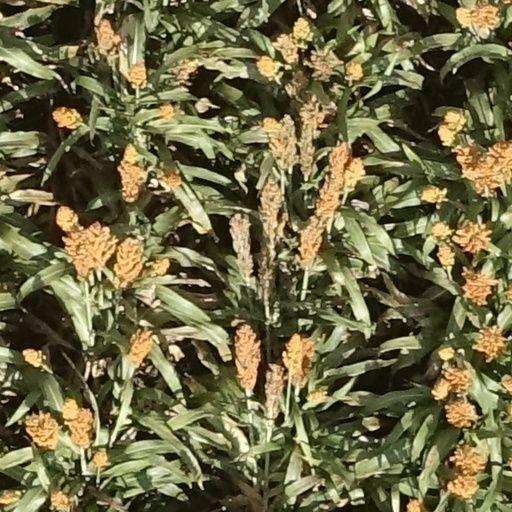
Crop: sorghum